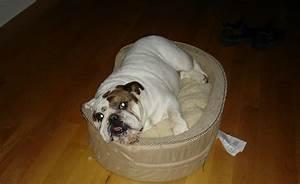
dog